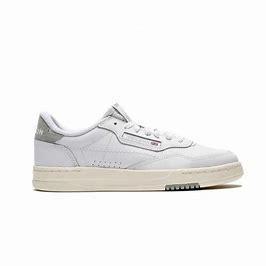
Brand: Reebok
Model: Court Peak